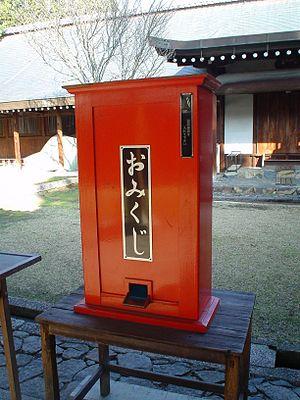
Les omikuji sont des divinations écrites sur des bandes de papier que l'on tire au sort dans les sanctuaires shintô et les temples bouddhistes au Japon.